King Philip's War

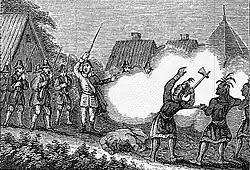
Colonists defending their settlement (non-contemporary depiction)

The spring of 1676 marked the high point for the combined tribes when they attacked Plymouth Plantation on March 12. The town withstood the assault, but the Natives had demonstrated their ability to penetrate deep into colonial territory. They attacked three more settlements; Longmeadow (near Springfield), Marlborough, and Simsbury were attacked two weeks later. They killed Captain Pierce and a company of Massachusetts soldiers between Pawtucket and the Blackstone's settlement. They tortured several colonial men to death and buried them at Nine Men's Misery in Cumberland as part of their ritual torture of enemies. They also burned the settlement of Providence to the ground on March 29. At the same time, a small band of Natives infiltrated and burned part of Springfield while the militia was away.